Fryshuset

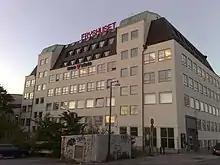
Fryshuset, a youth center in Stockholm

Today Fryshuset runs a total of around 70 project, activities, educational programs and schools within four main areas;